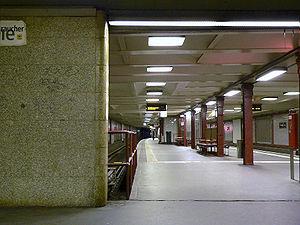
Innsbrucker Platz est une station du métro en zone A de Berlin, située sous la place éponyme dans le quartier de Schöneberg. C'est le terminus de la ligne 4 et des correspondances sont possibles par la gare de Berlin Innsbrucker Platz située à quelques mètres de distance dans le quartier de Friedenau.